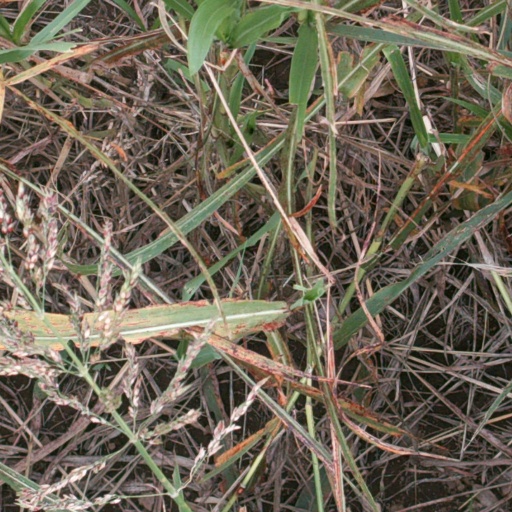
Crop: sorghum